Pixar Short Films Collection, Volume 3

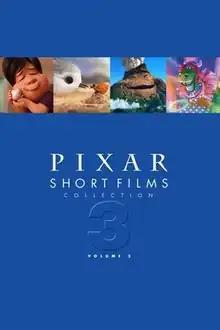
DVD cover

Pixar Short Films Collection, Volume 3 is a 2018 DVD and Blu-ray compilation of the Pixar animated short films following the 2007 "Pixar Short Films Collection Volume 1" and the 2012 "Pixar Short Films Collection Volume 2". It features 13 shorts that were released from 2012 through 2018. "Volume 3" was released on November 13, 2018, by Walt Disney Studios Home Entertainment.